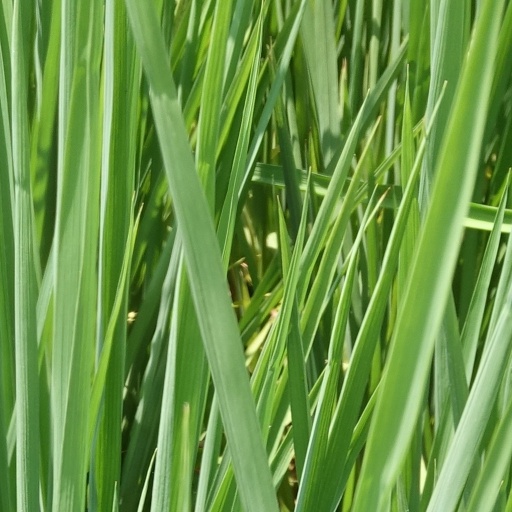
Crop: rice